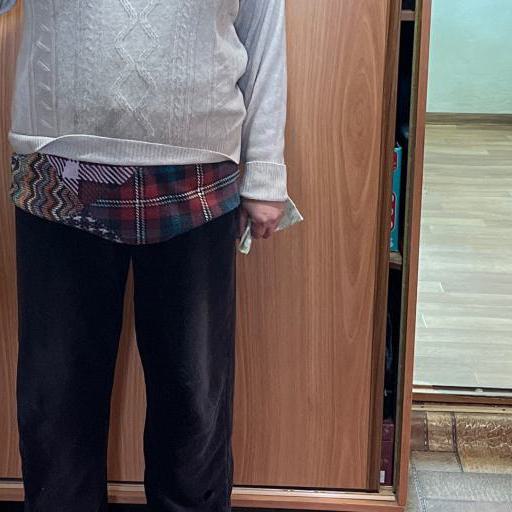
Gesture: no_gesture